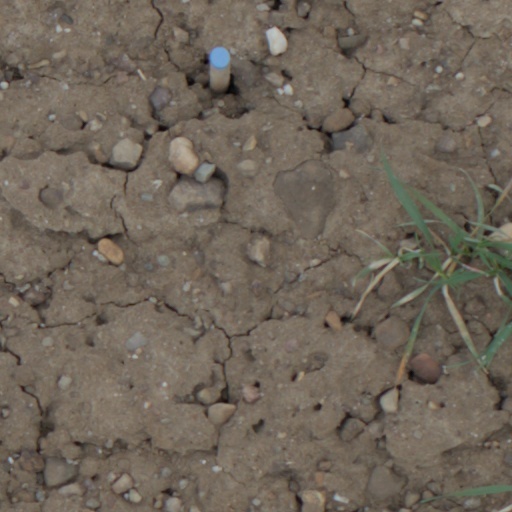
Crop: wheat